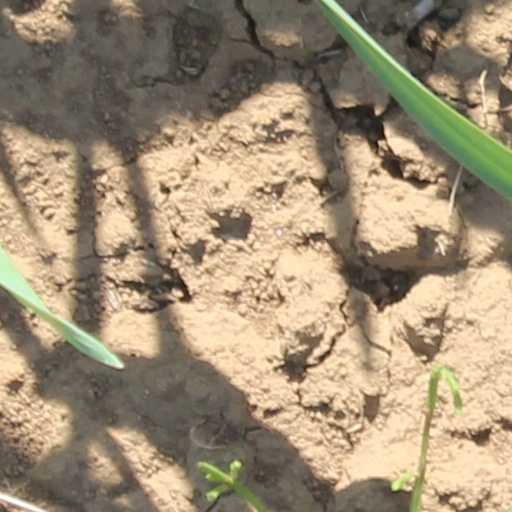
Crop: wheat